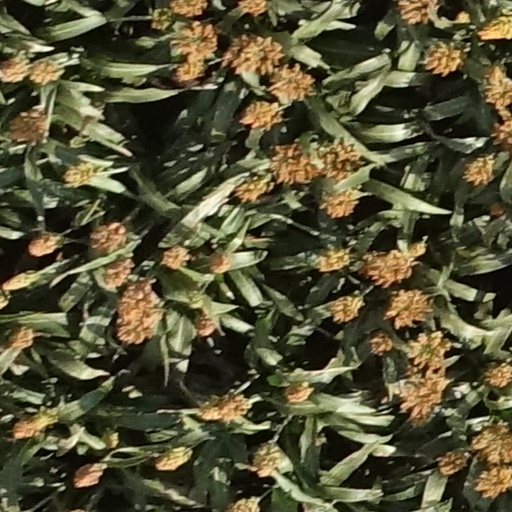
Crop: sorghum